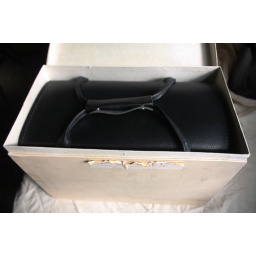
Leather case in wooden box